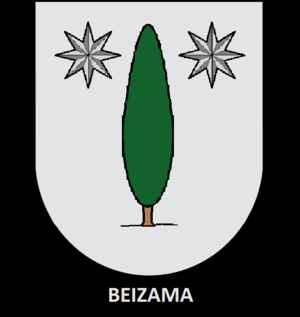
Beizama est une commune du Guipuscoa dans la communauté autonome du Pays basque en Espagne.